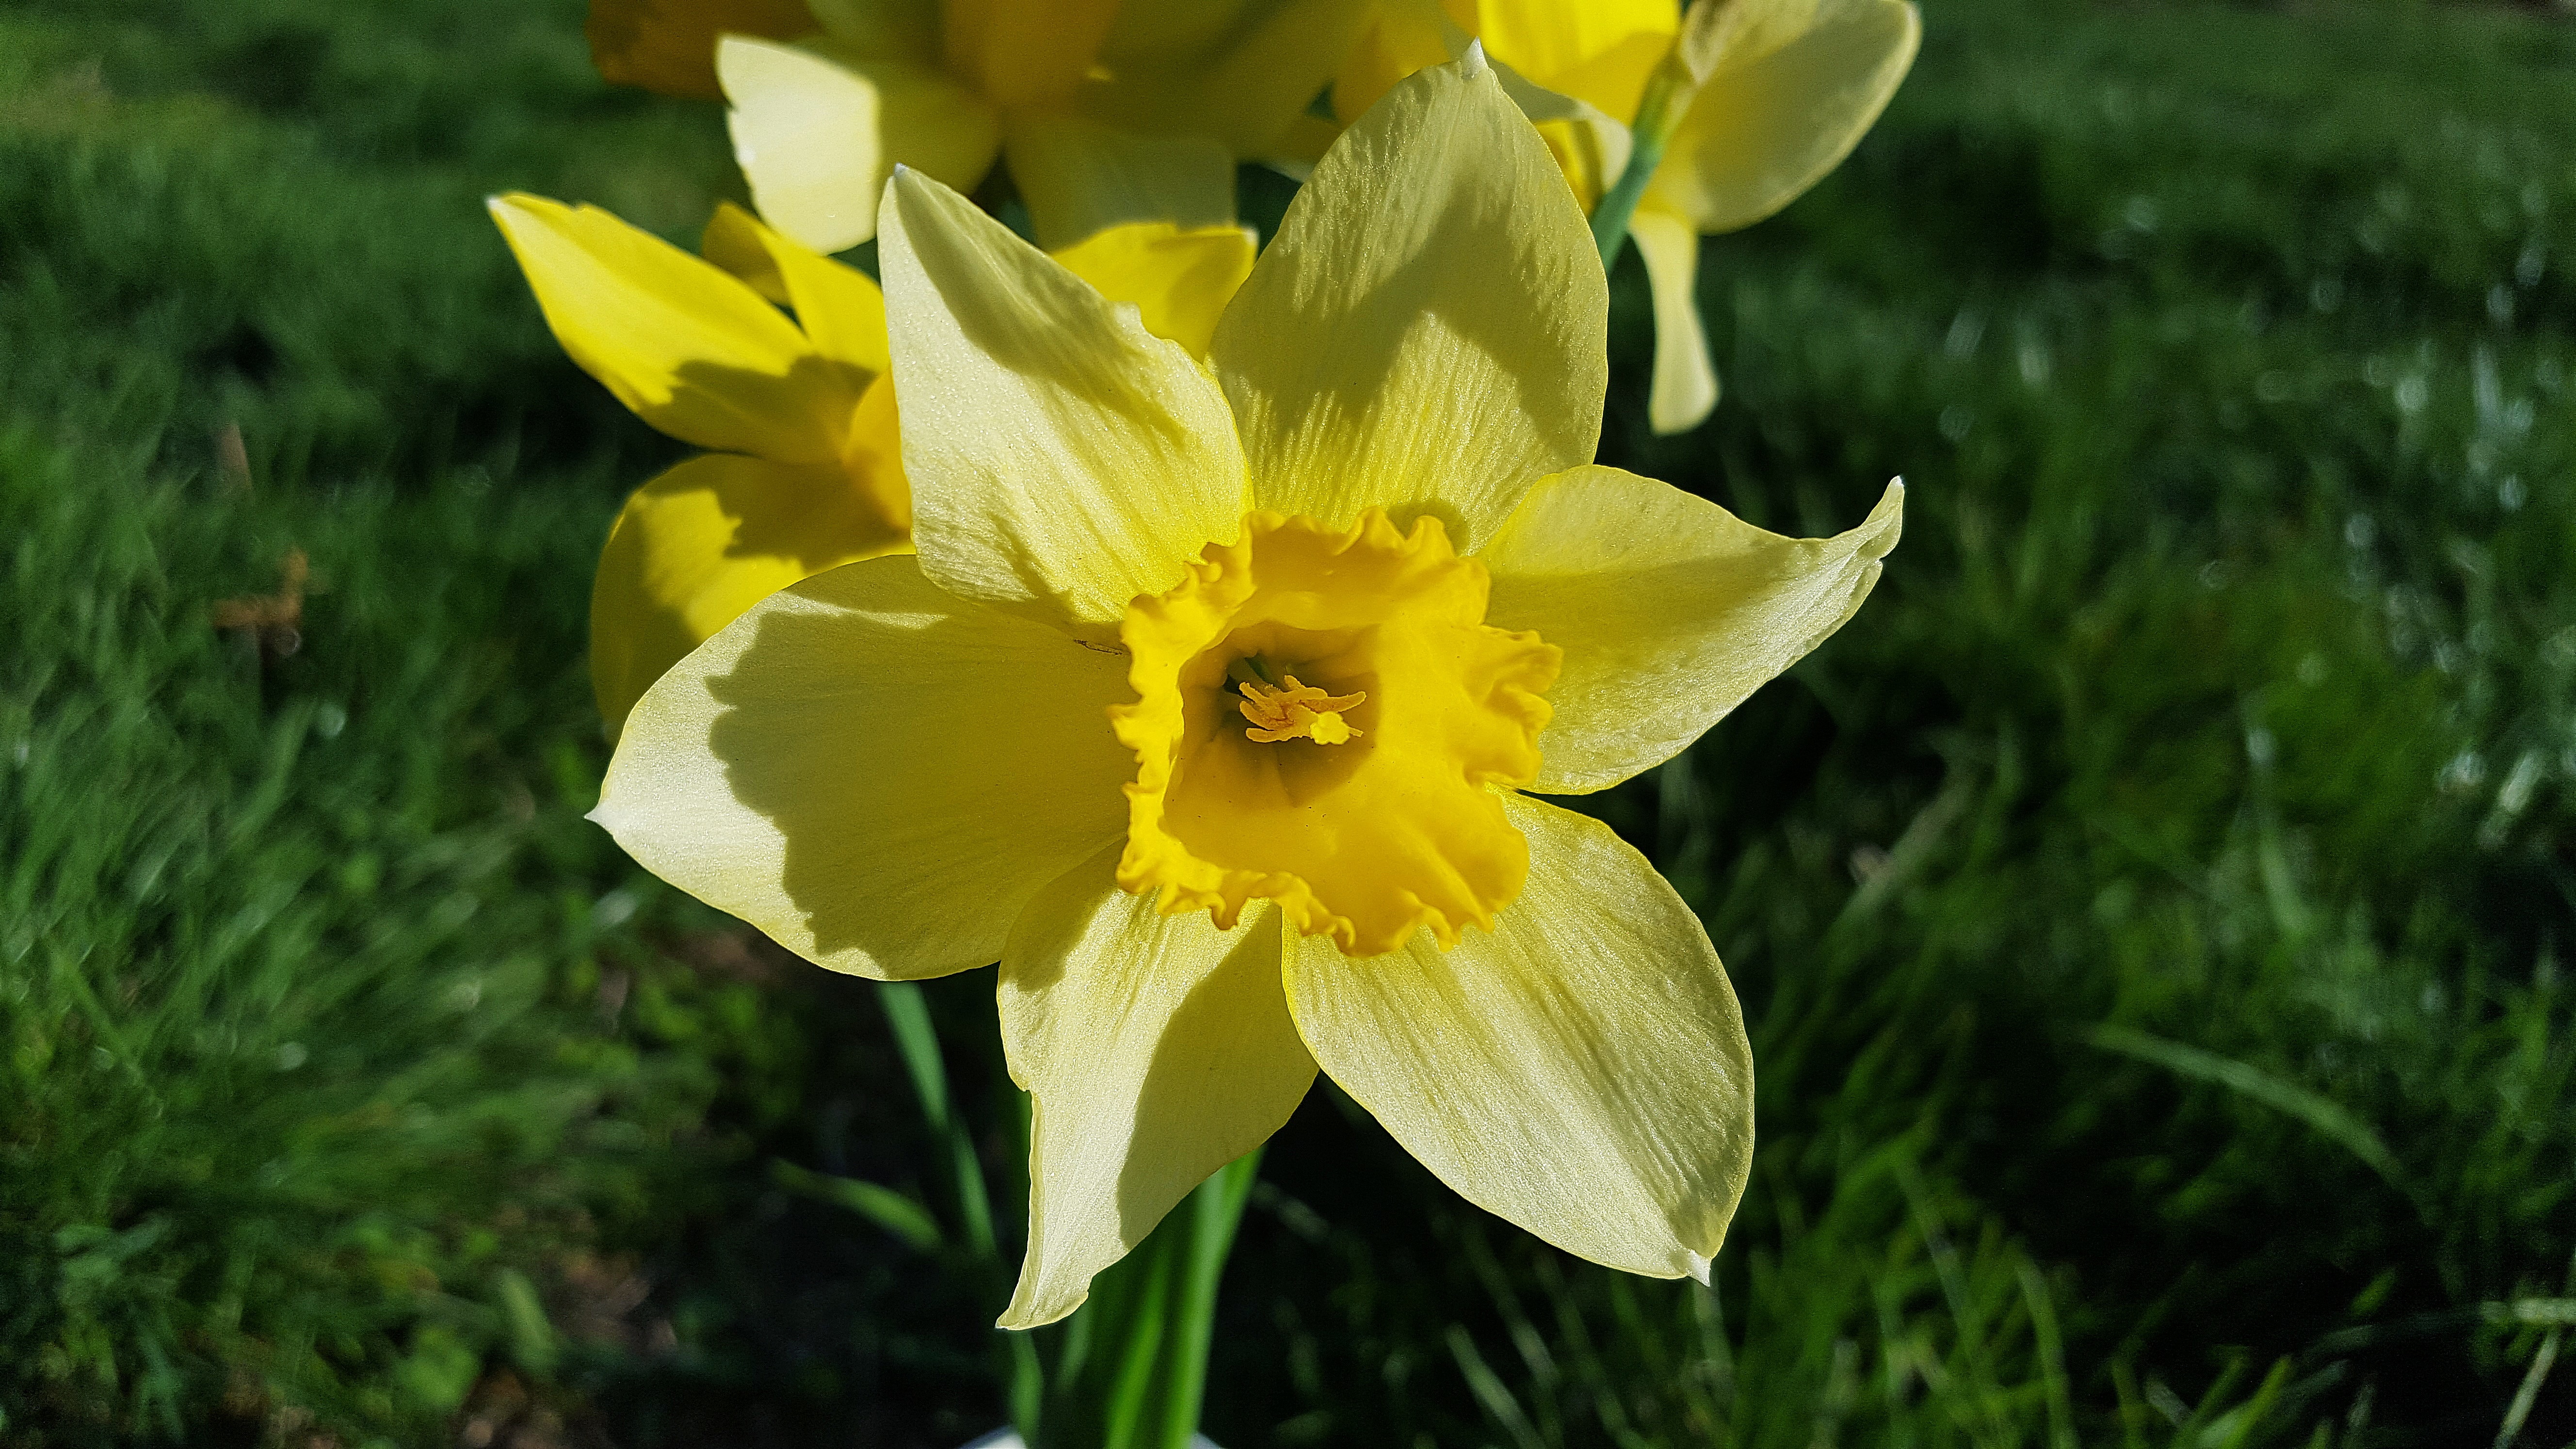
plant, flower, petal, botany, yellow, daffodil, flora, yellow flower, wildflower, daffodils, narcissus, springtime, spring flowers, daylily, macro photography, garden flower, flowering plant, yellow daffodils, land plant, jonquil, narcissus flower, daffadowndilly, daffodils flowers, narcissus plant, narcissus longispathus, narcissus hispanicus